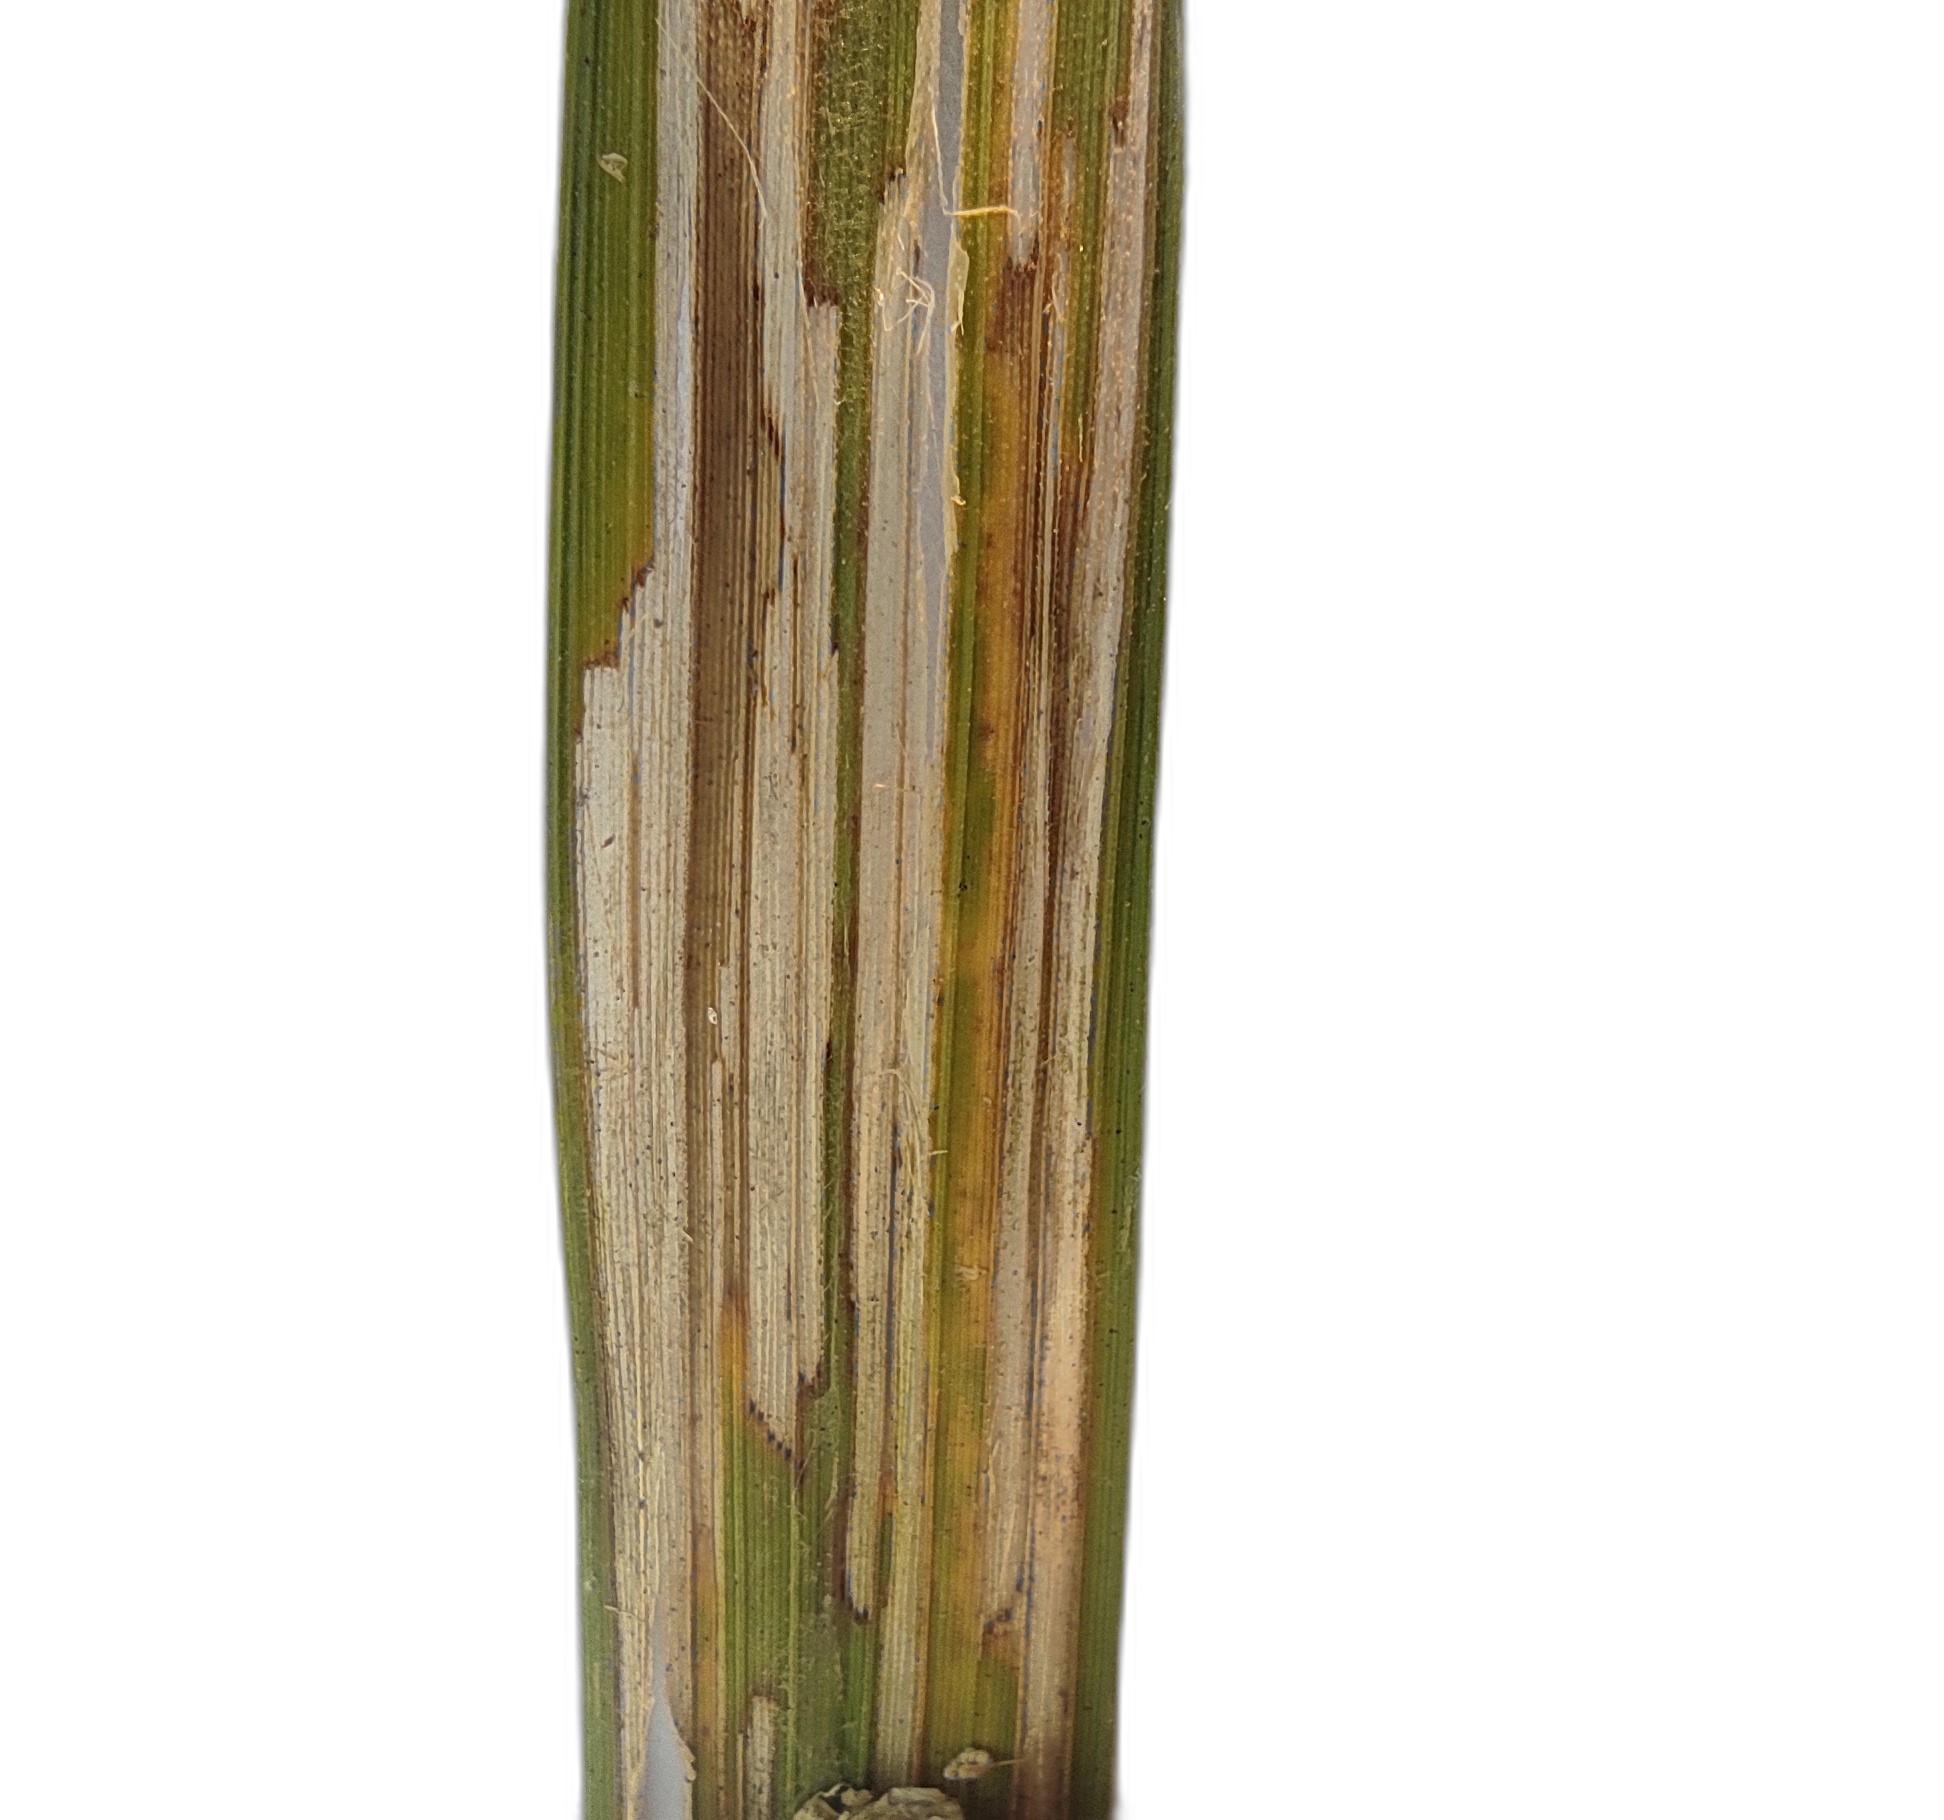
Label: Rice Leaffolder